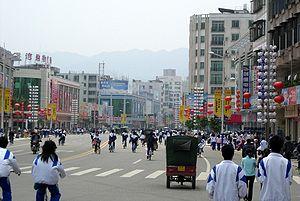
Le xian de Fogang est un district administratif de la province chinoise du Guangdong. Il est placé sous la juridiction de la ville-préfecture de Qingyuan.